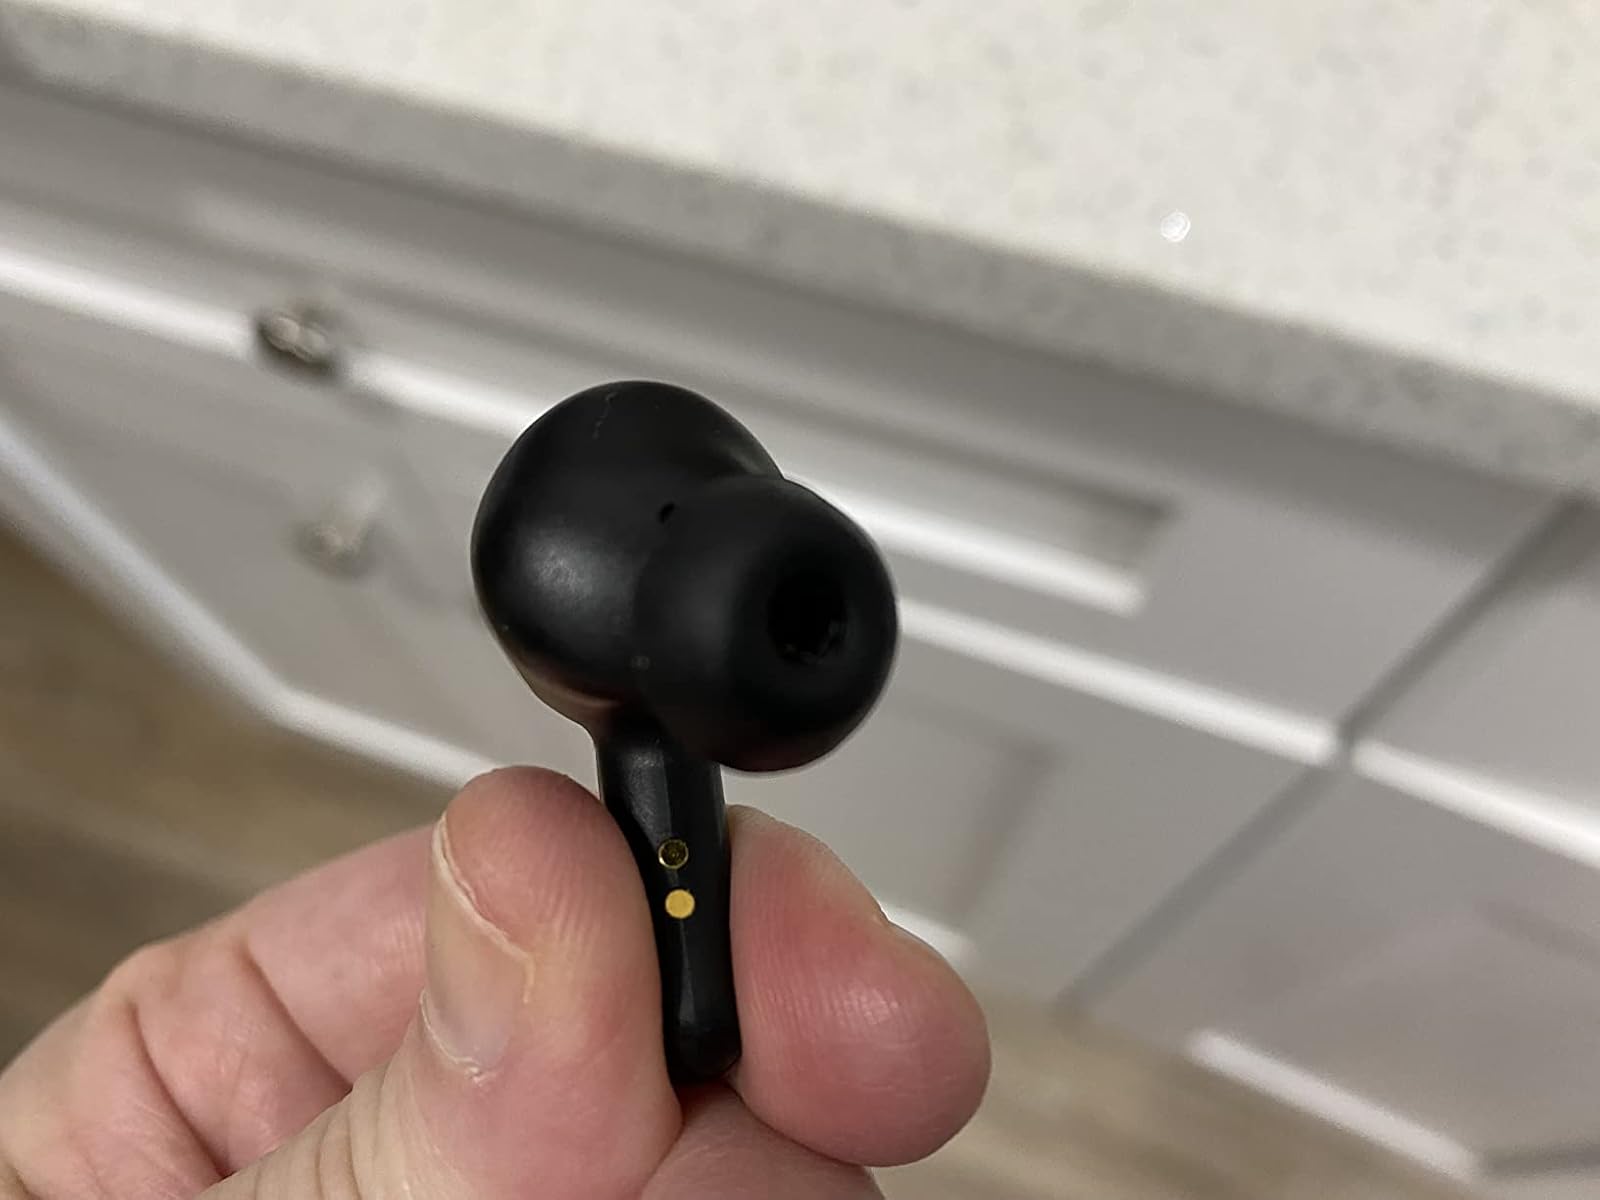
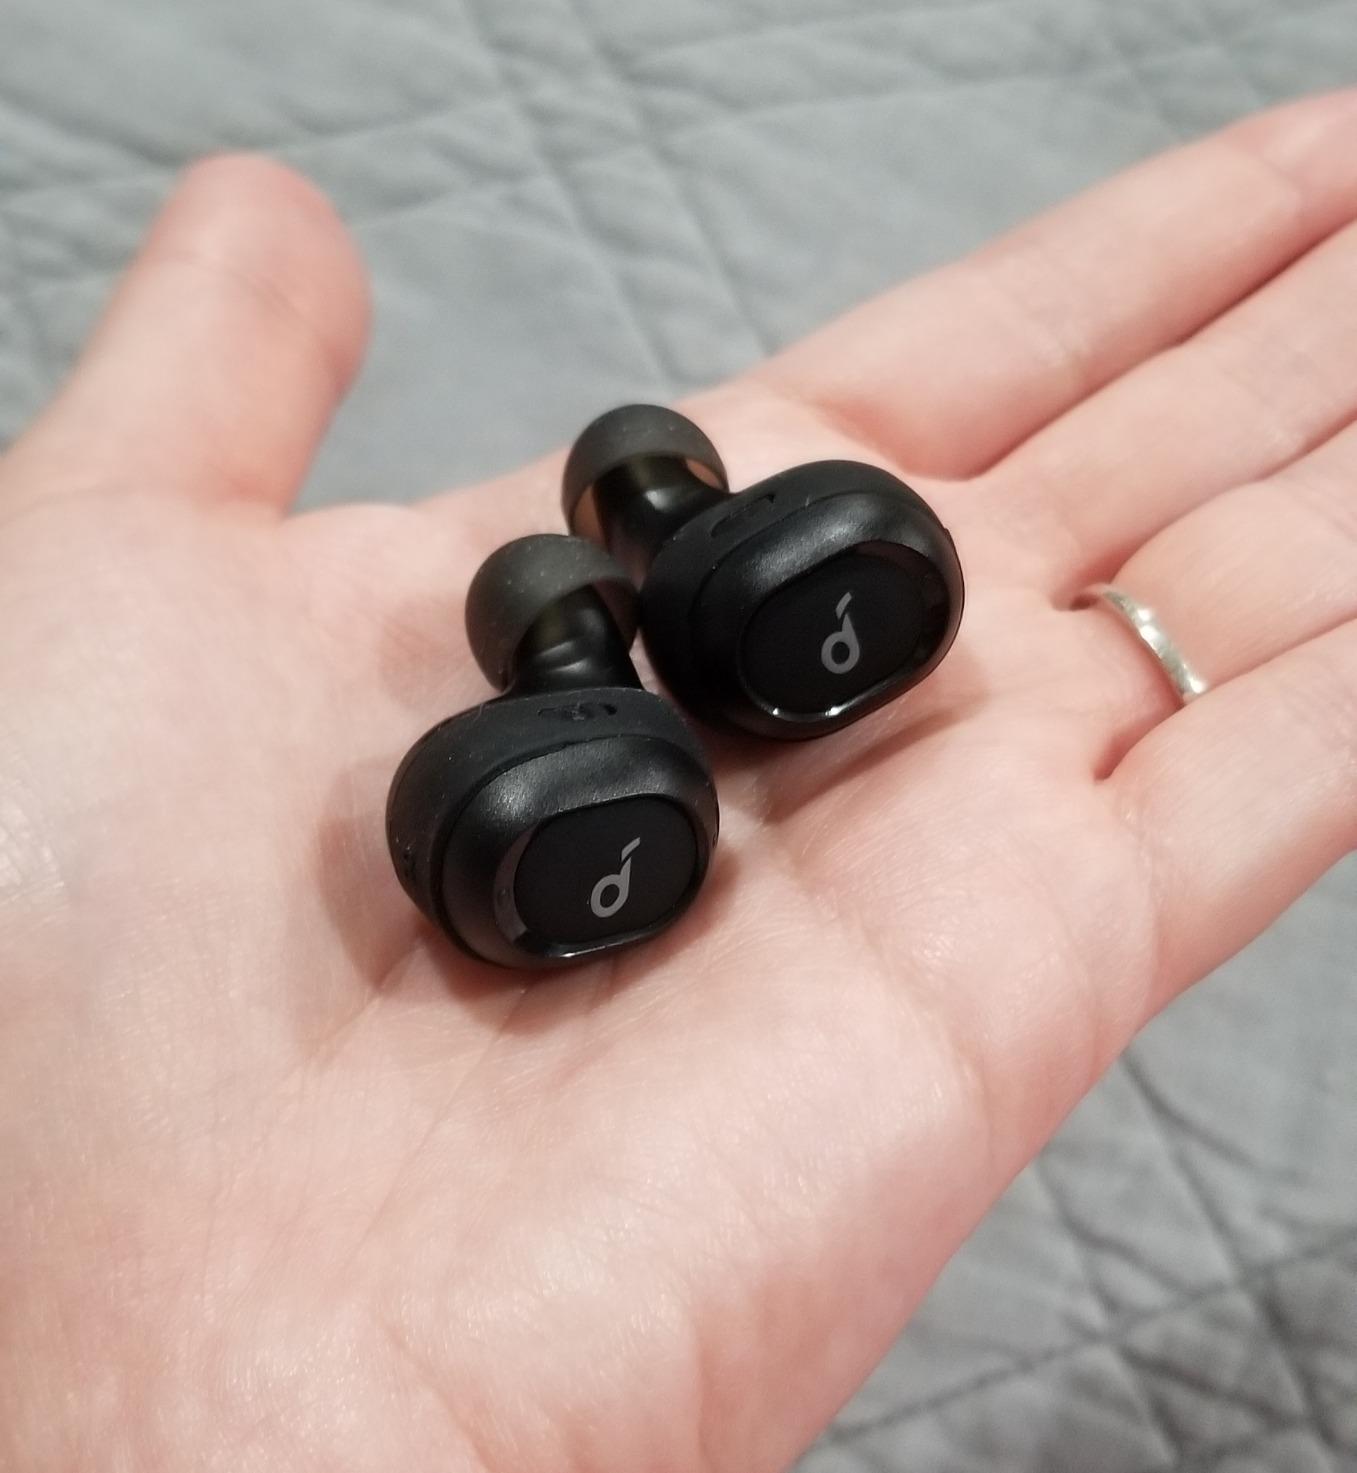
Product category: earbuds
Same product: no